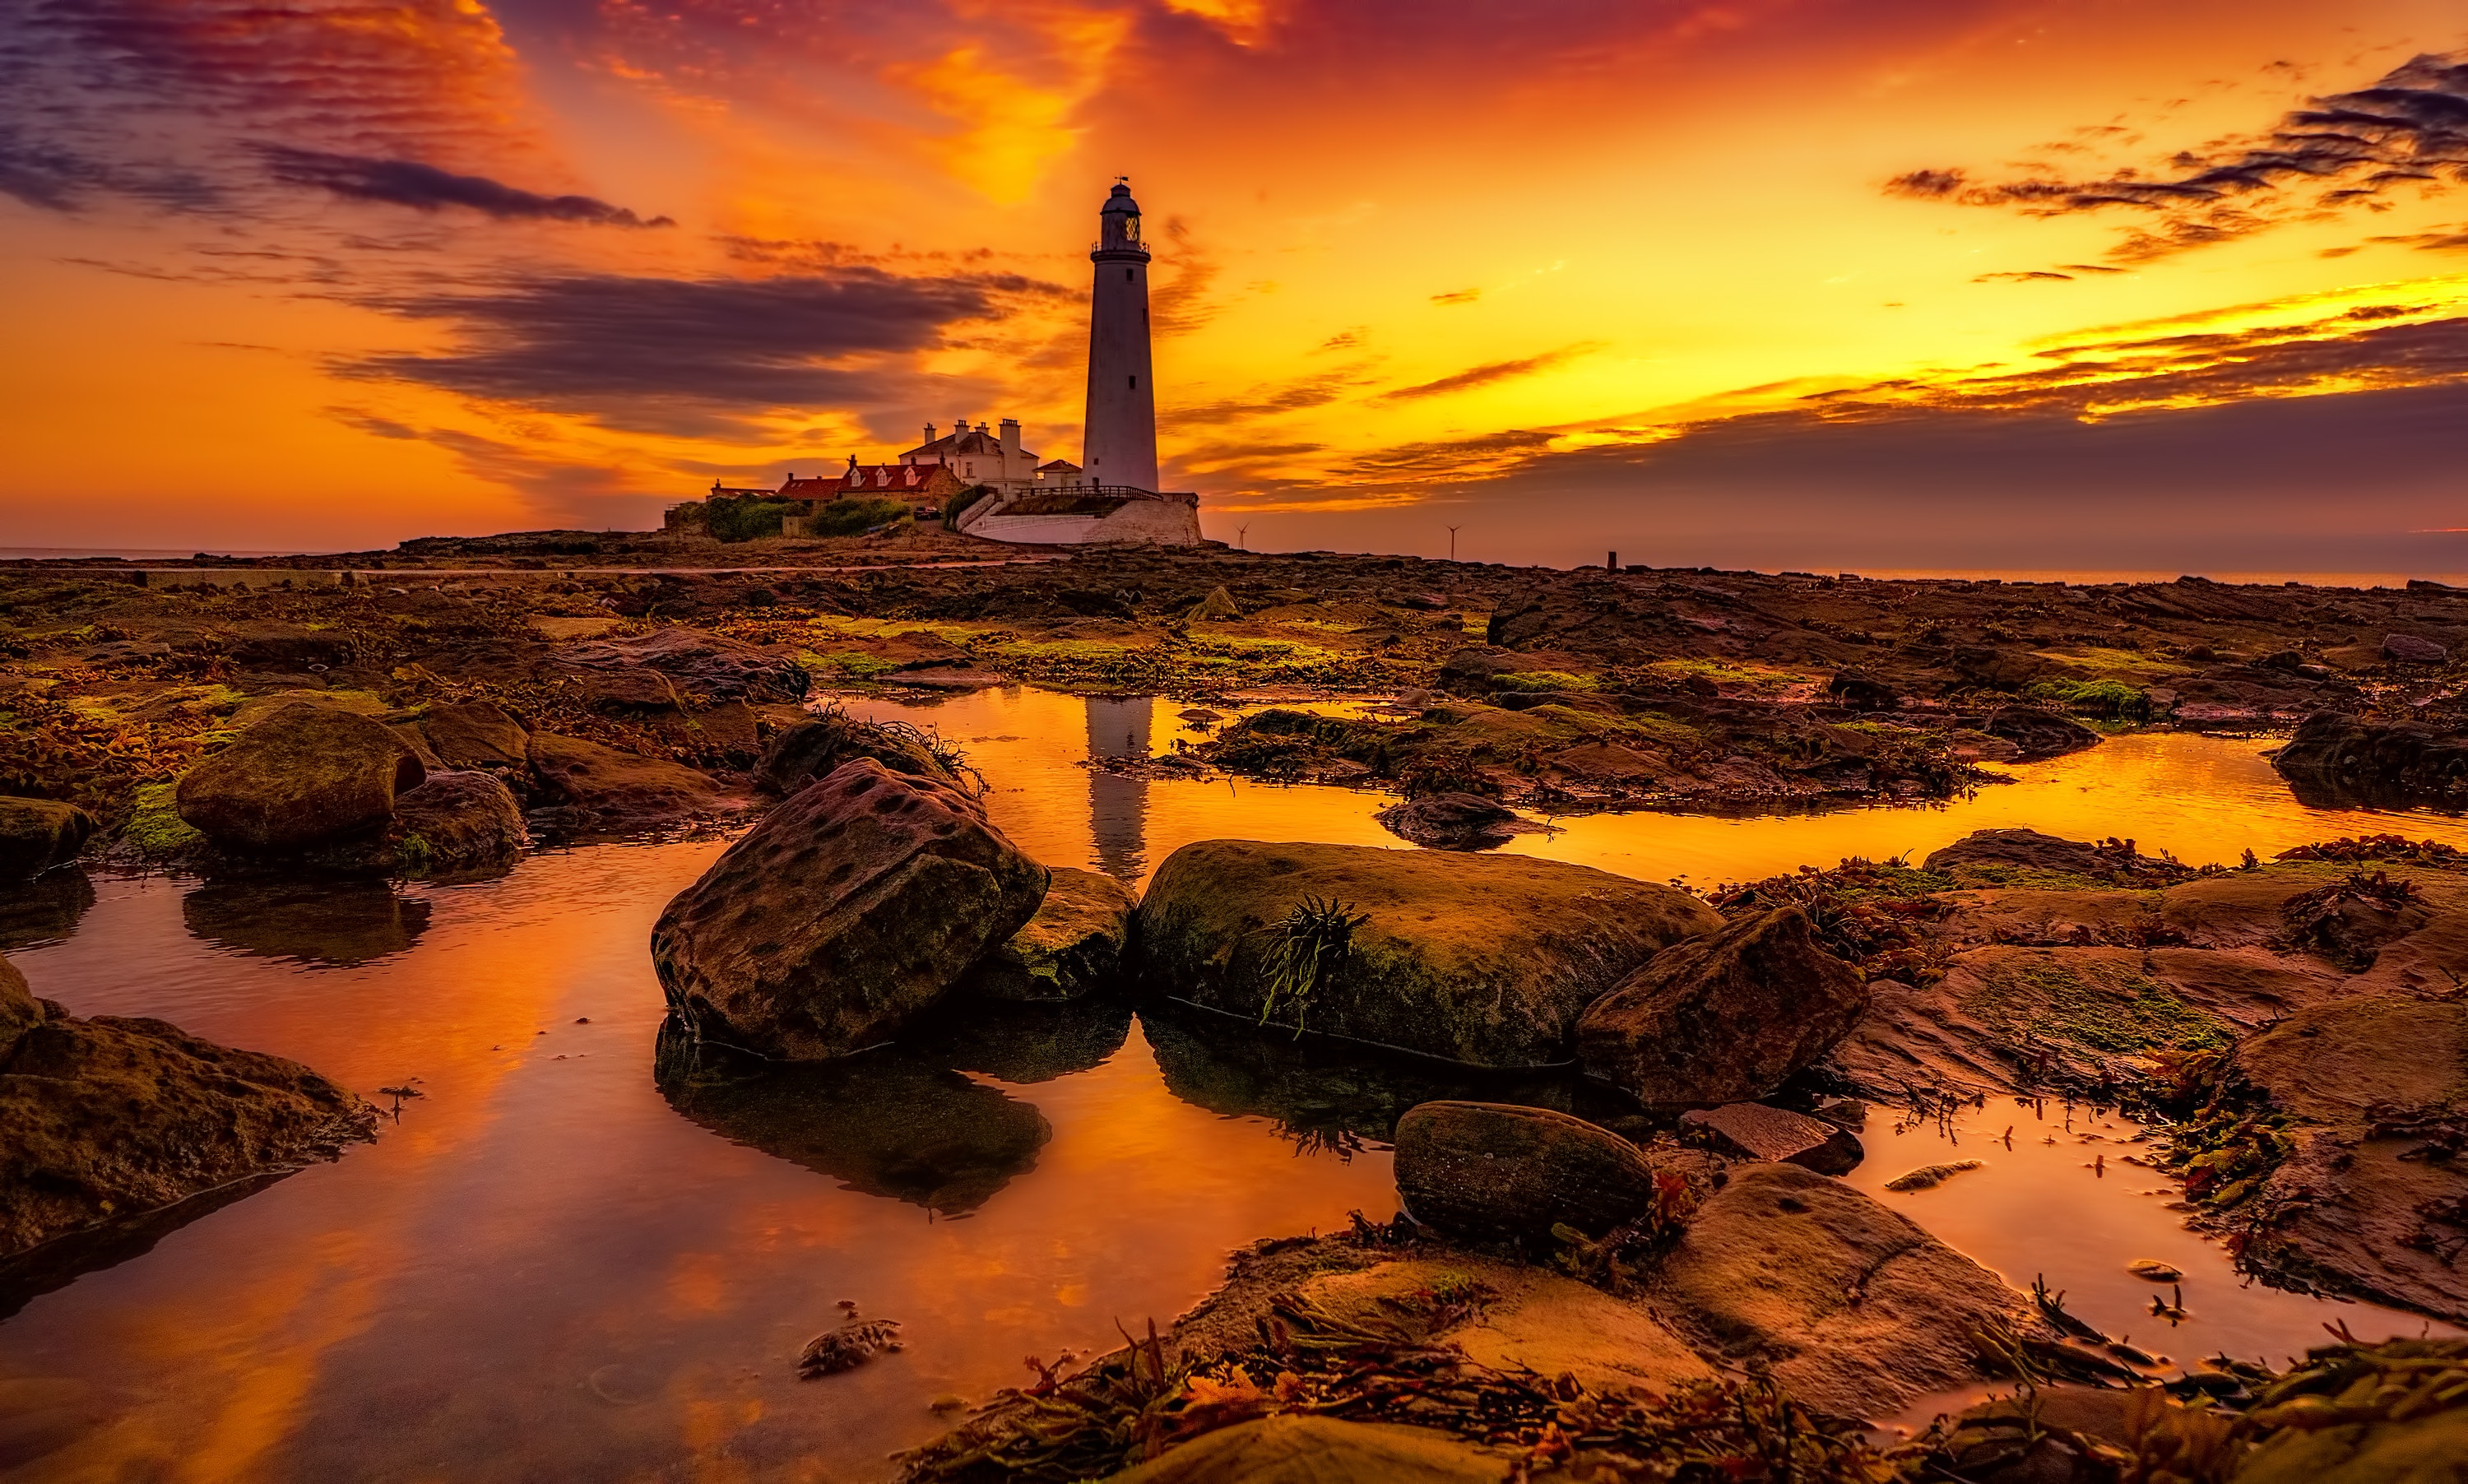
sky, reflection, dawn, sunset, archaeological site, rock, tower, coast, horizon, sea, sunrise, dusk, computer wallpaper, landscape, evening